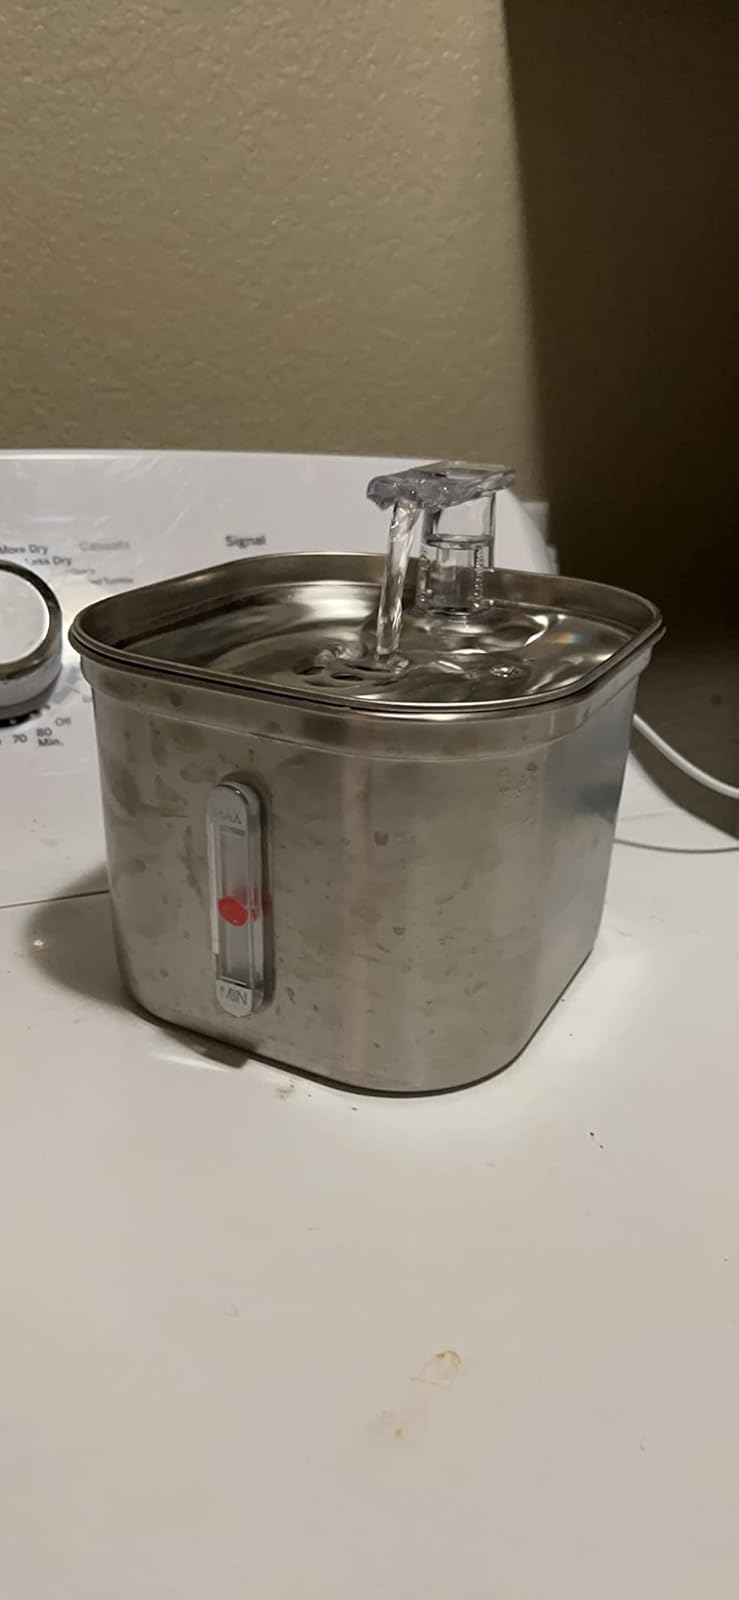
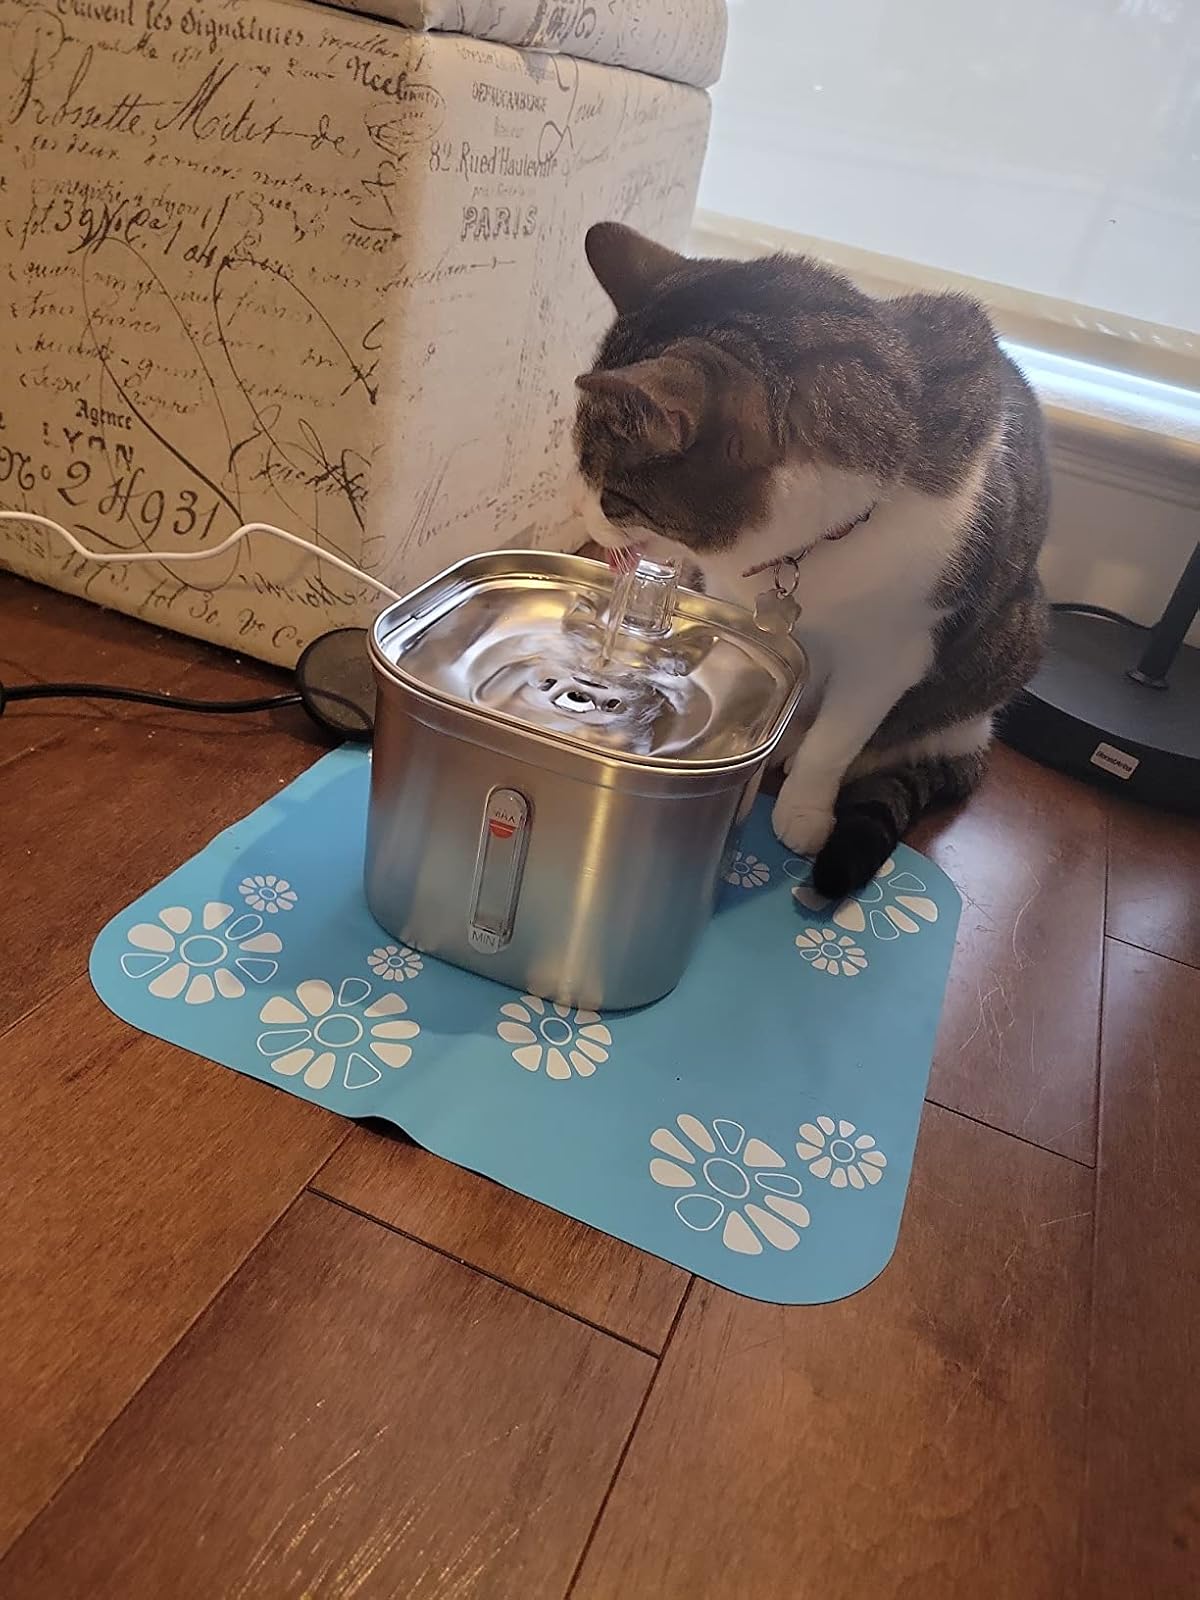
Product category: items_bowl
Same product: yes